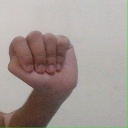
अक्षर: ठ